Dorothy Hamill

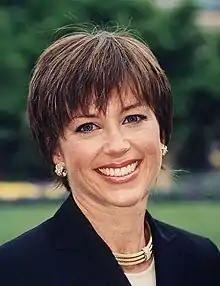
Hamill in 2001

Dorothy Stuart Hamill (born July 26, 1956) is a retired American figure skater. She is the 1976 Olympic champion and 1976 World champion in ladies' singles.